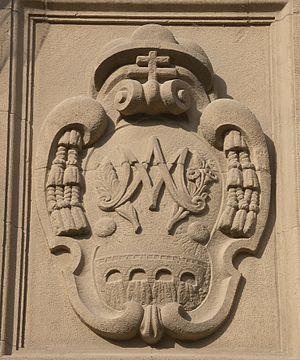
Les religieuses de Marie Immaculée missionnaires clarétines est une congrégation religieuse missionnaire féminine de droit pontifical. C'est le 1ᵉʳ institut religieux fondé à Cuba.